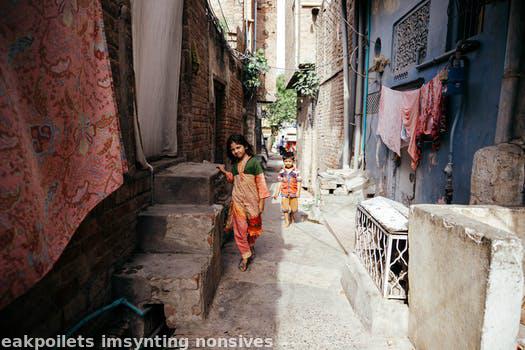
Label: Watermark